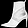
Label: Ankle boot